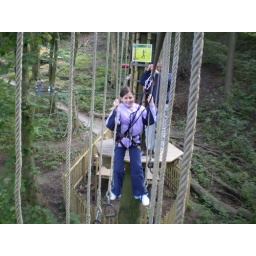
your the only one that put your feet in the horse shoes nobody else could be bothered